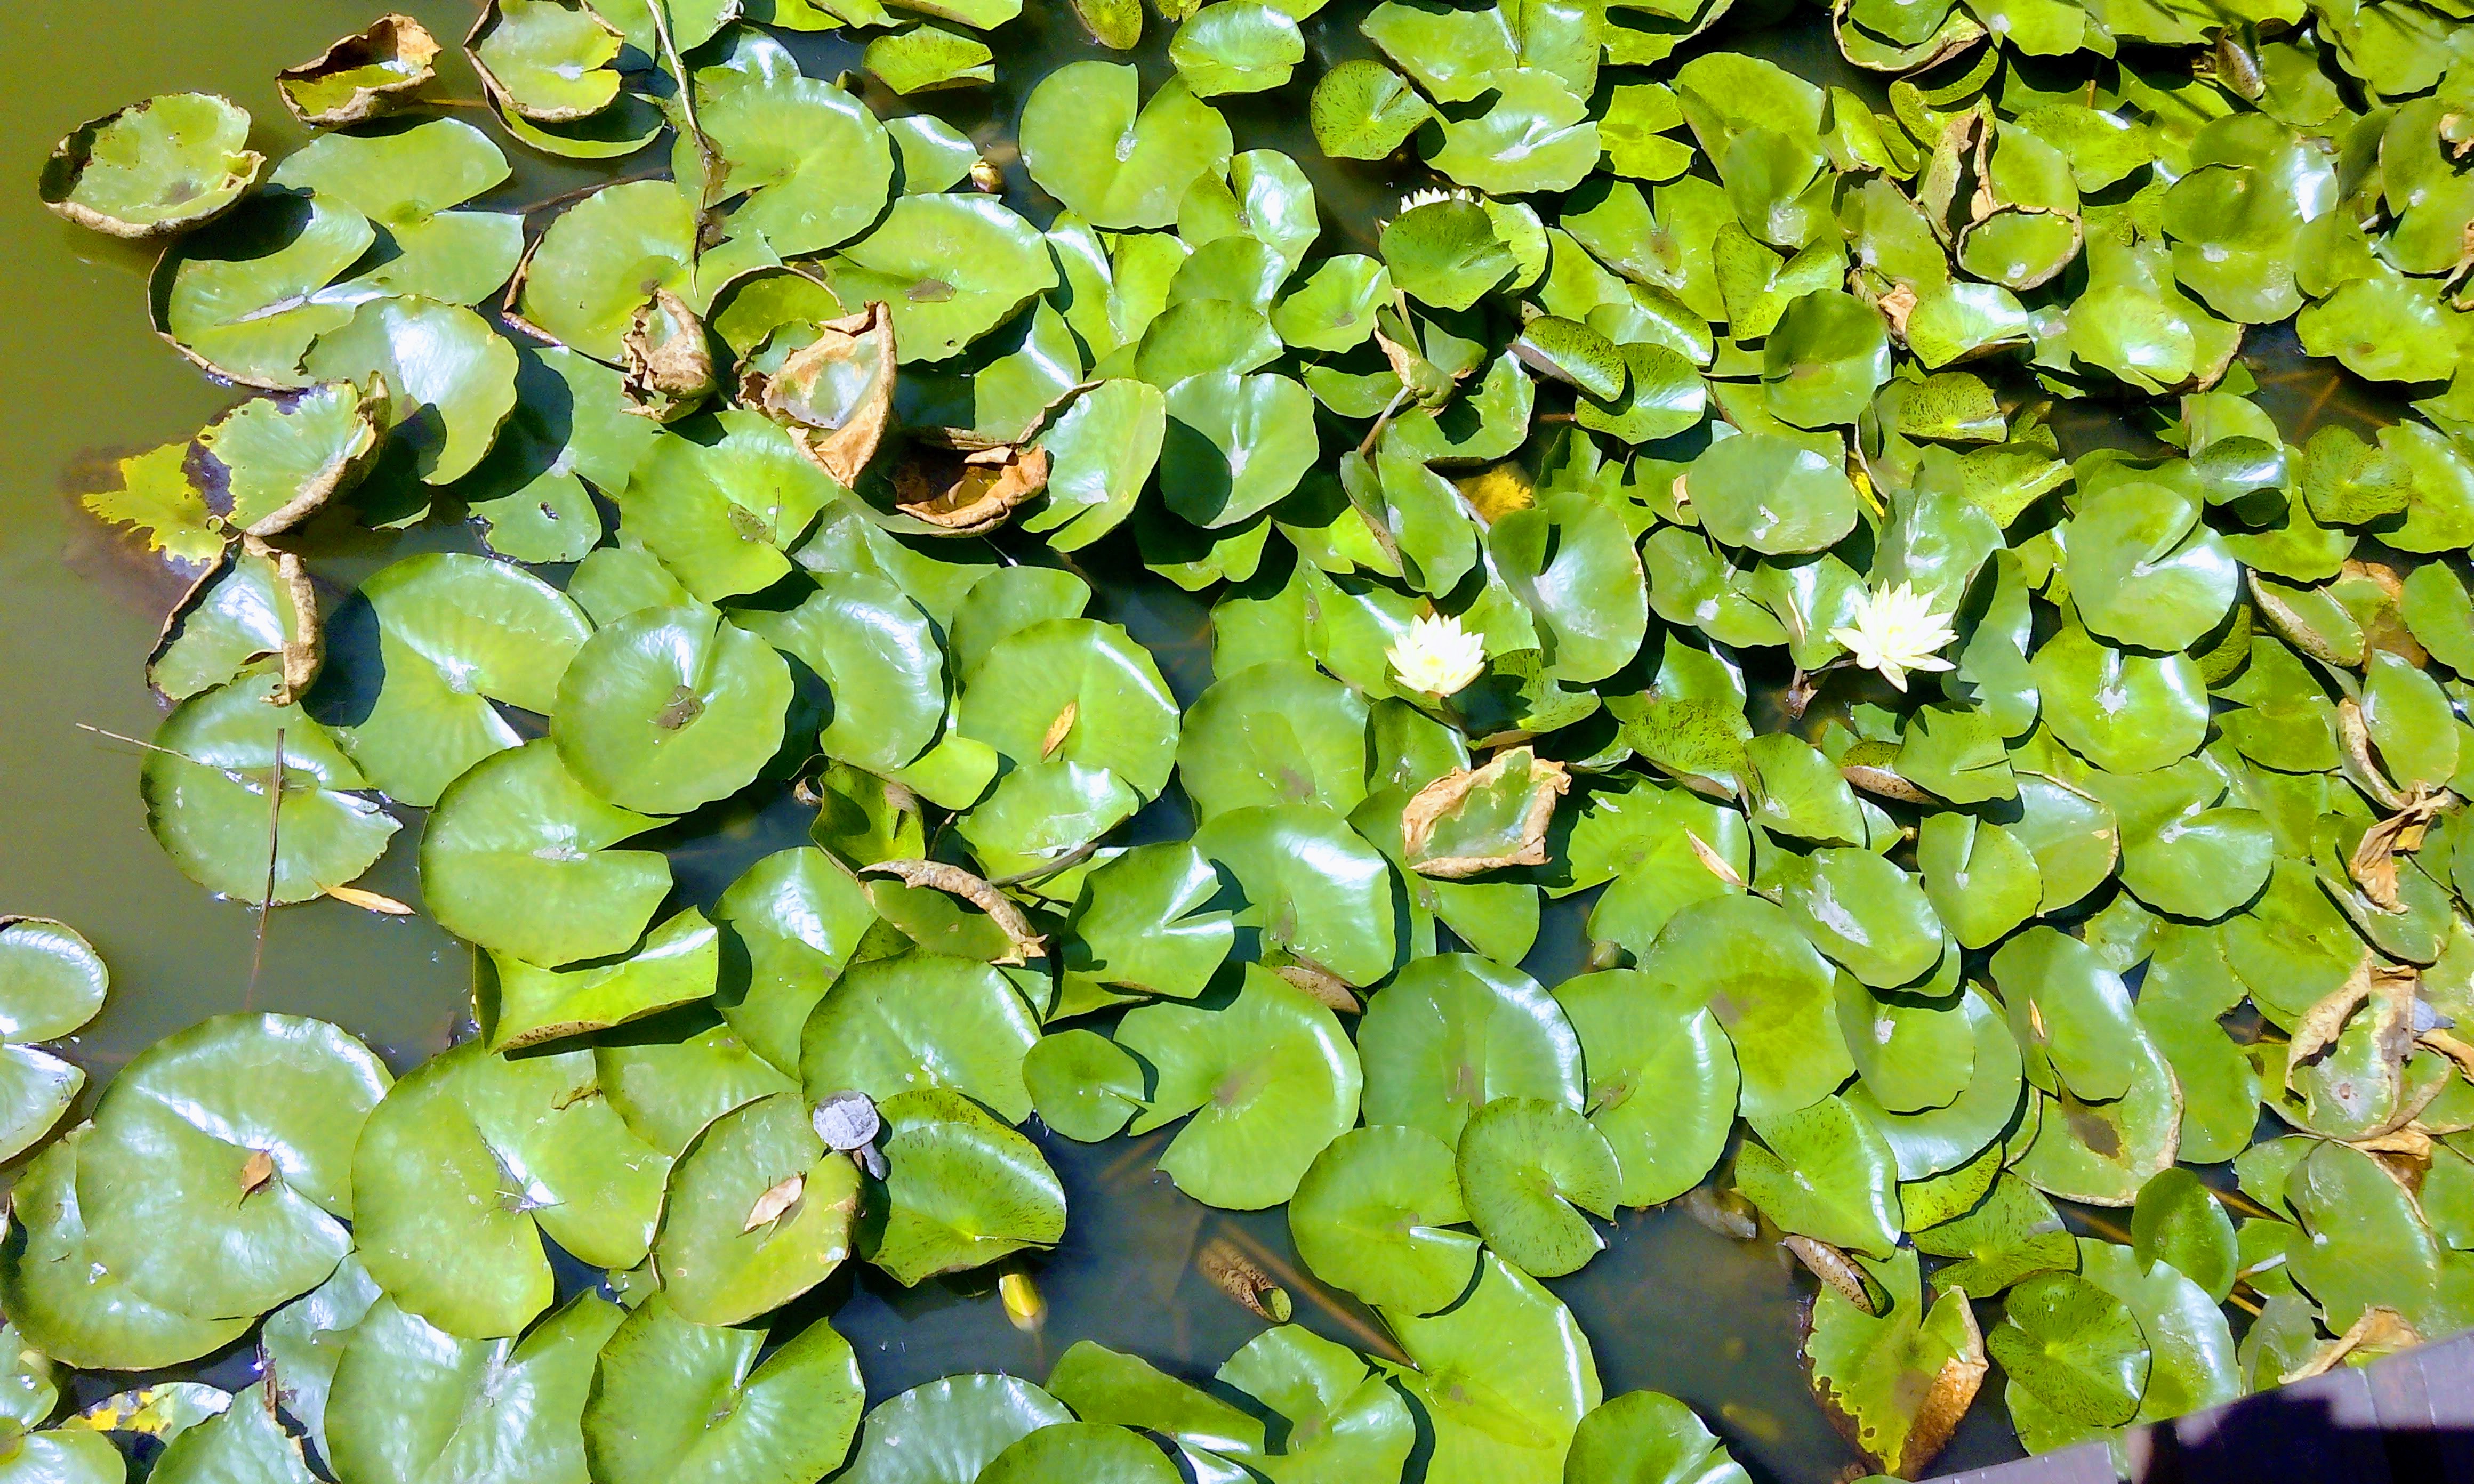
water, plants, flower, turtle, botanic, garden, plant, vegetation, aquatic plant, grass, groundcover